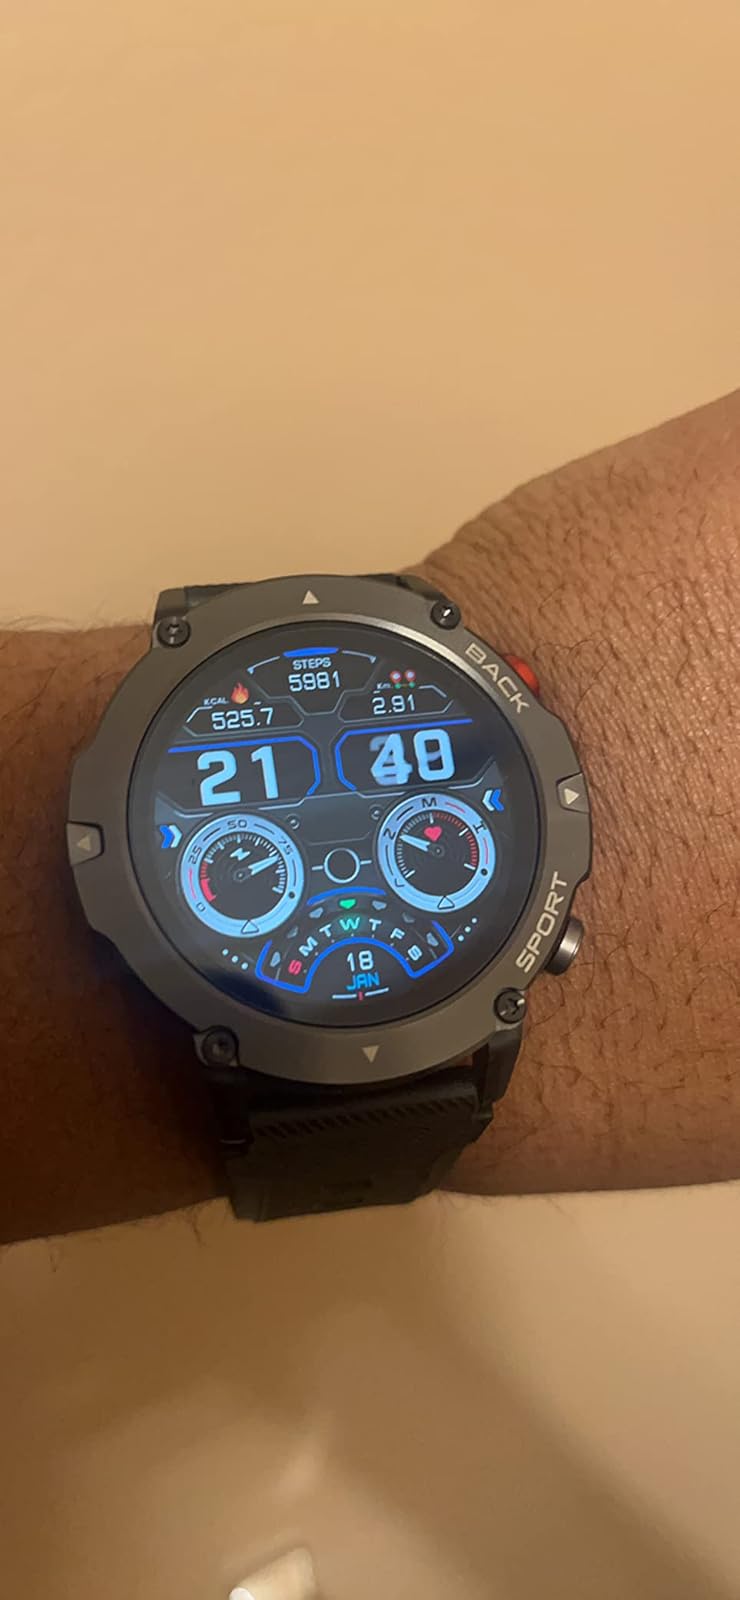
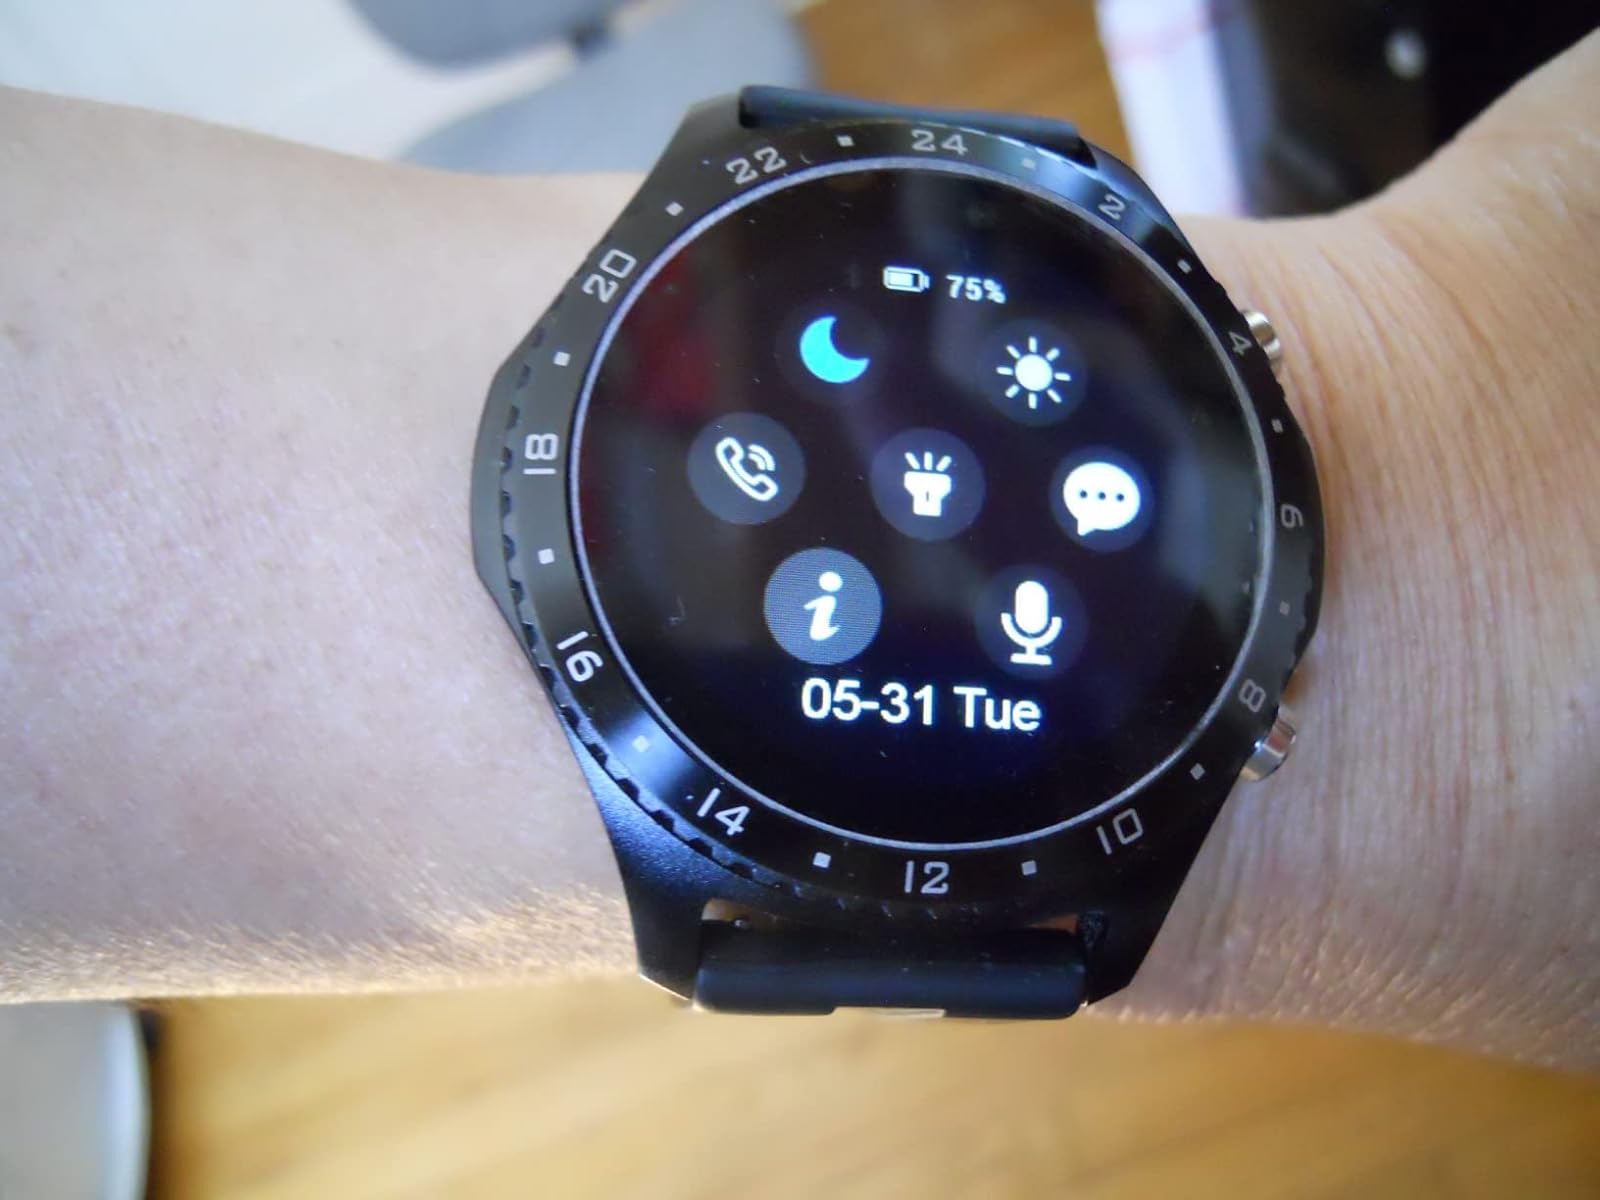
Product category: smartwatch
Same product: no